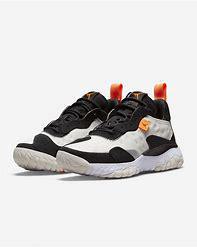
Brand: Jordan
Model: Delta 2